Protestantism in Russia

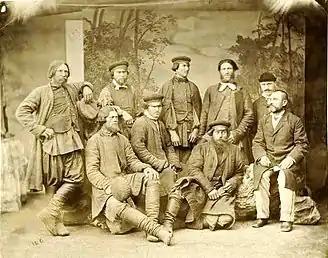
Molokan men, 1870s

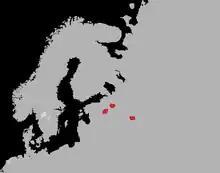
Spread of the Strigolniki

The first Protestant churches (Lutheran, Reformed) in Russia appeared in the 16th and 17th centuries in major towns and cities such as Moscow in connection with expatriate communities from western Europe. The Lutheran churches, in particular, represented a sizeable minority in pre-1917 Russia.